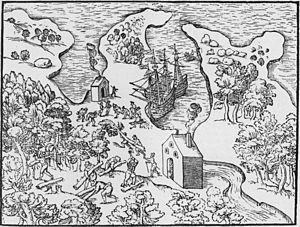
Jens Munk, né le 3 juin 1579 à Barbo près d'Arendal et mort le 28 juin 1628 à Copenhague est un navigateur danois.